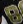
Number: 8